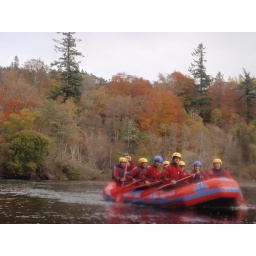
white water rafting two day adventure stag weekend. three sections of the Findhorn river over two days.